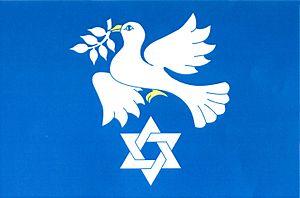
Hroubovice est une commune du district de Chrudim, dans la région de Pardubice, en République tchèque. Sa population s'élevait à 360 habitants en 2017.